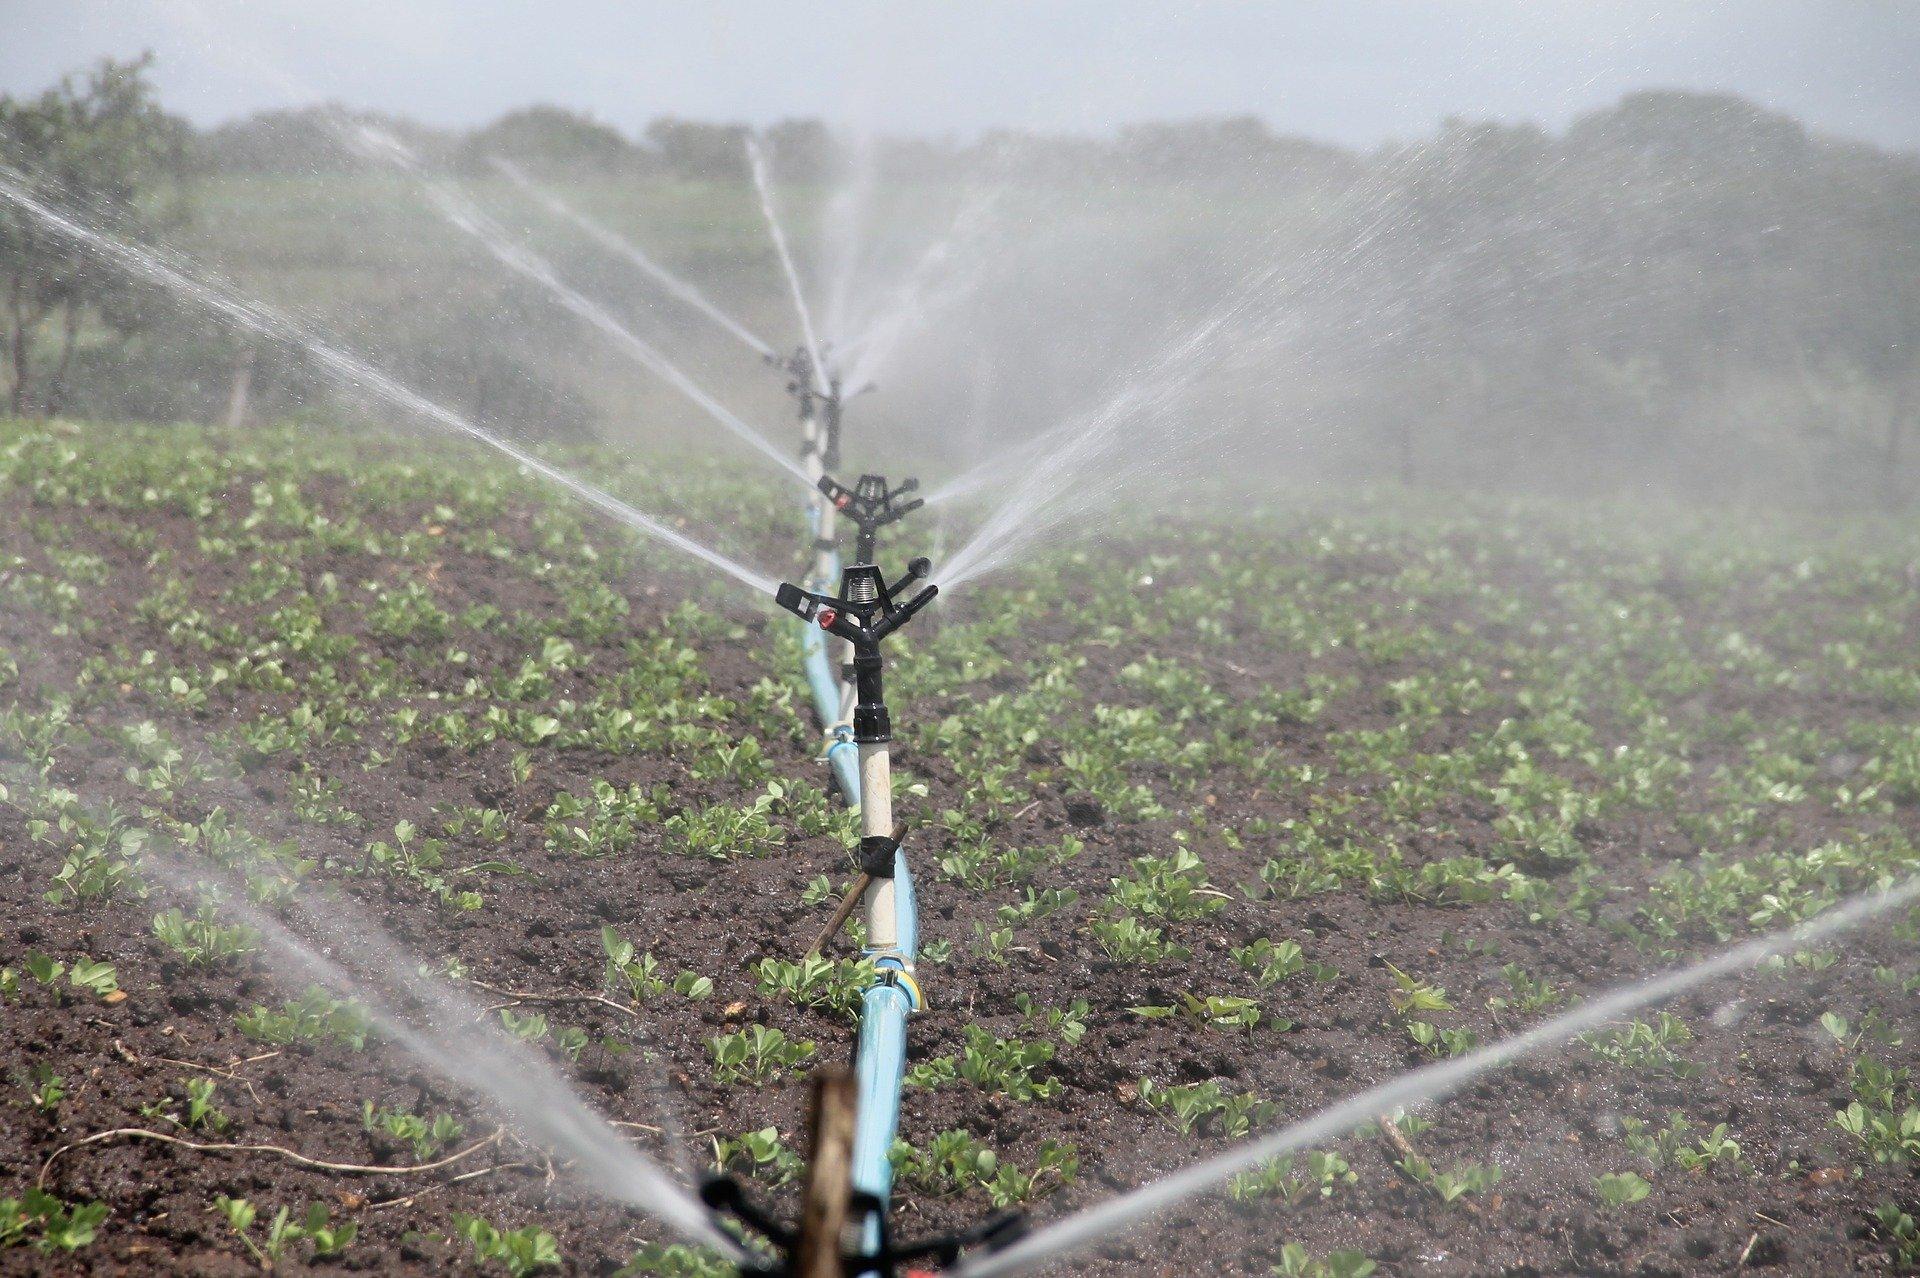
Mfumo wa umwagiliaji unafanya kazi kwenye shamba lenye mimea ya mchanga ,mfululizo wa vinyunyizie vyeusi  vimewekwa kwenye bomba la samawati zikitoa maji kwa umande mkubwa, maji yanapiga hewa kwa nguvu na kutengeneza ukungu mzito juu ya mimea .udongo unaonekana kuwa na unyevu ukiwa na mimea midogo ya kijani kibichi ikiota  kwa mbali mimea zaidi inaonekana.